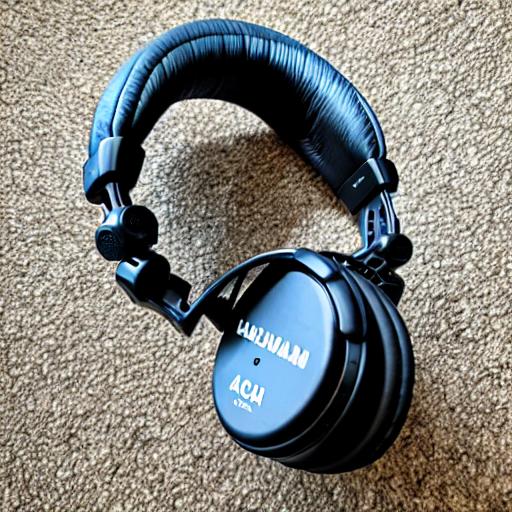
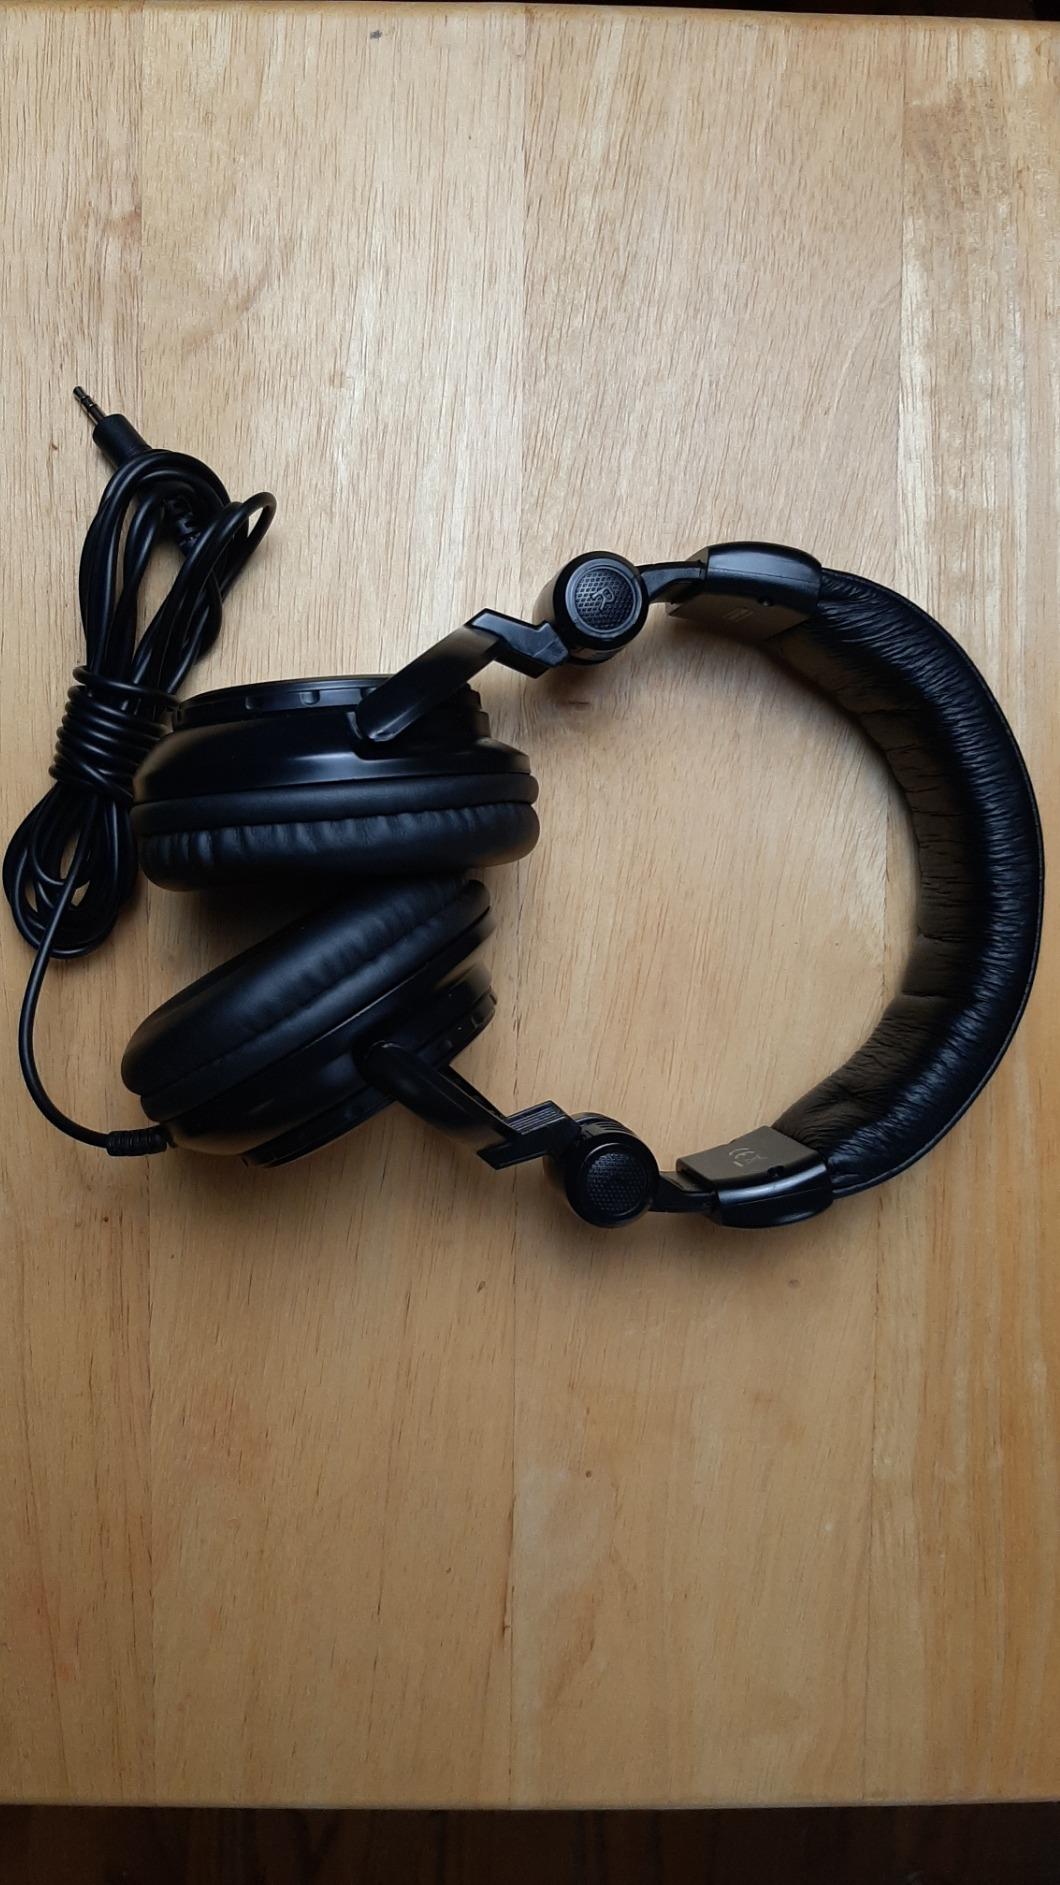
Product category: headphones
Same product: no